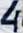
Number: 4